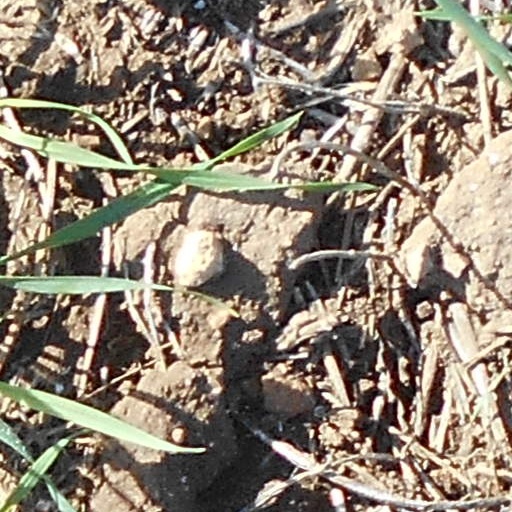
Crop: wheat